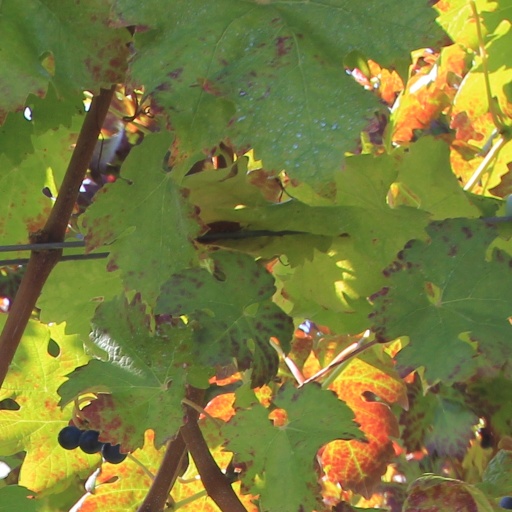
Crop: grape